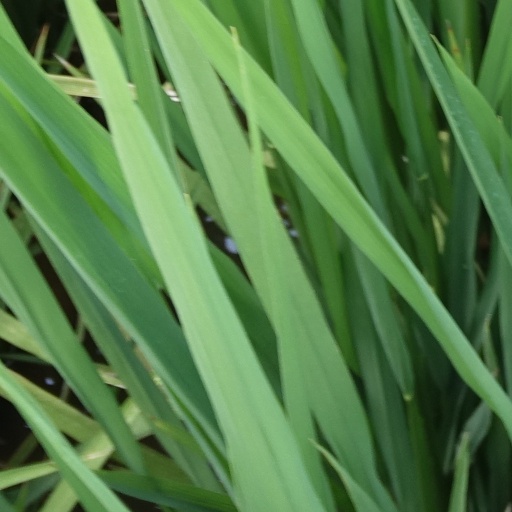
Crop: rice